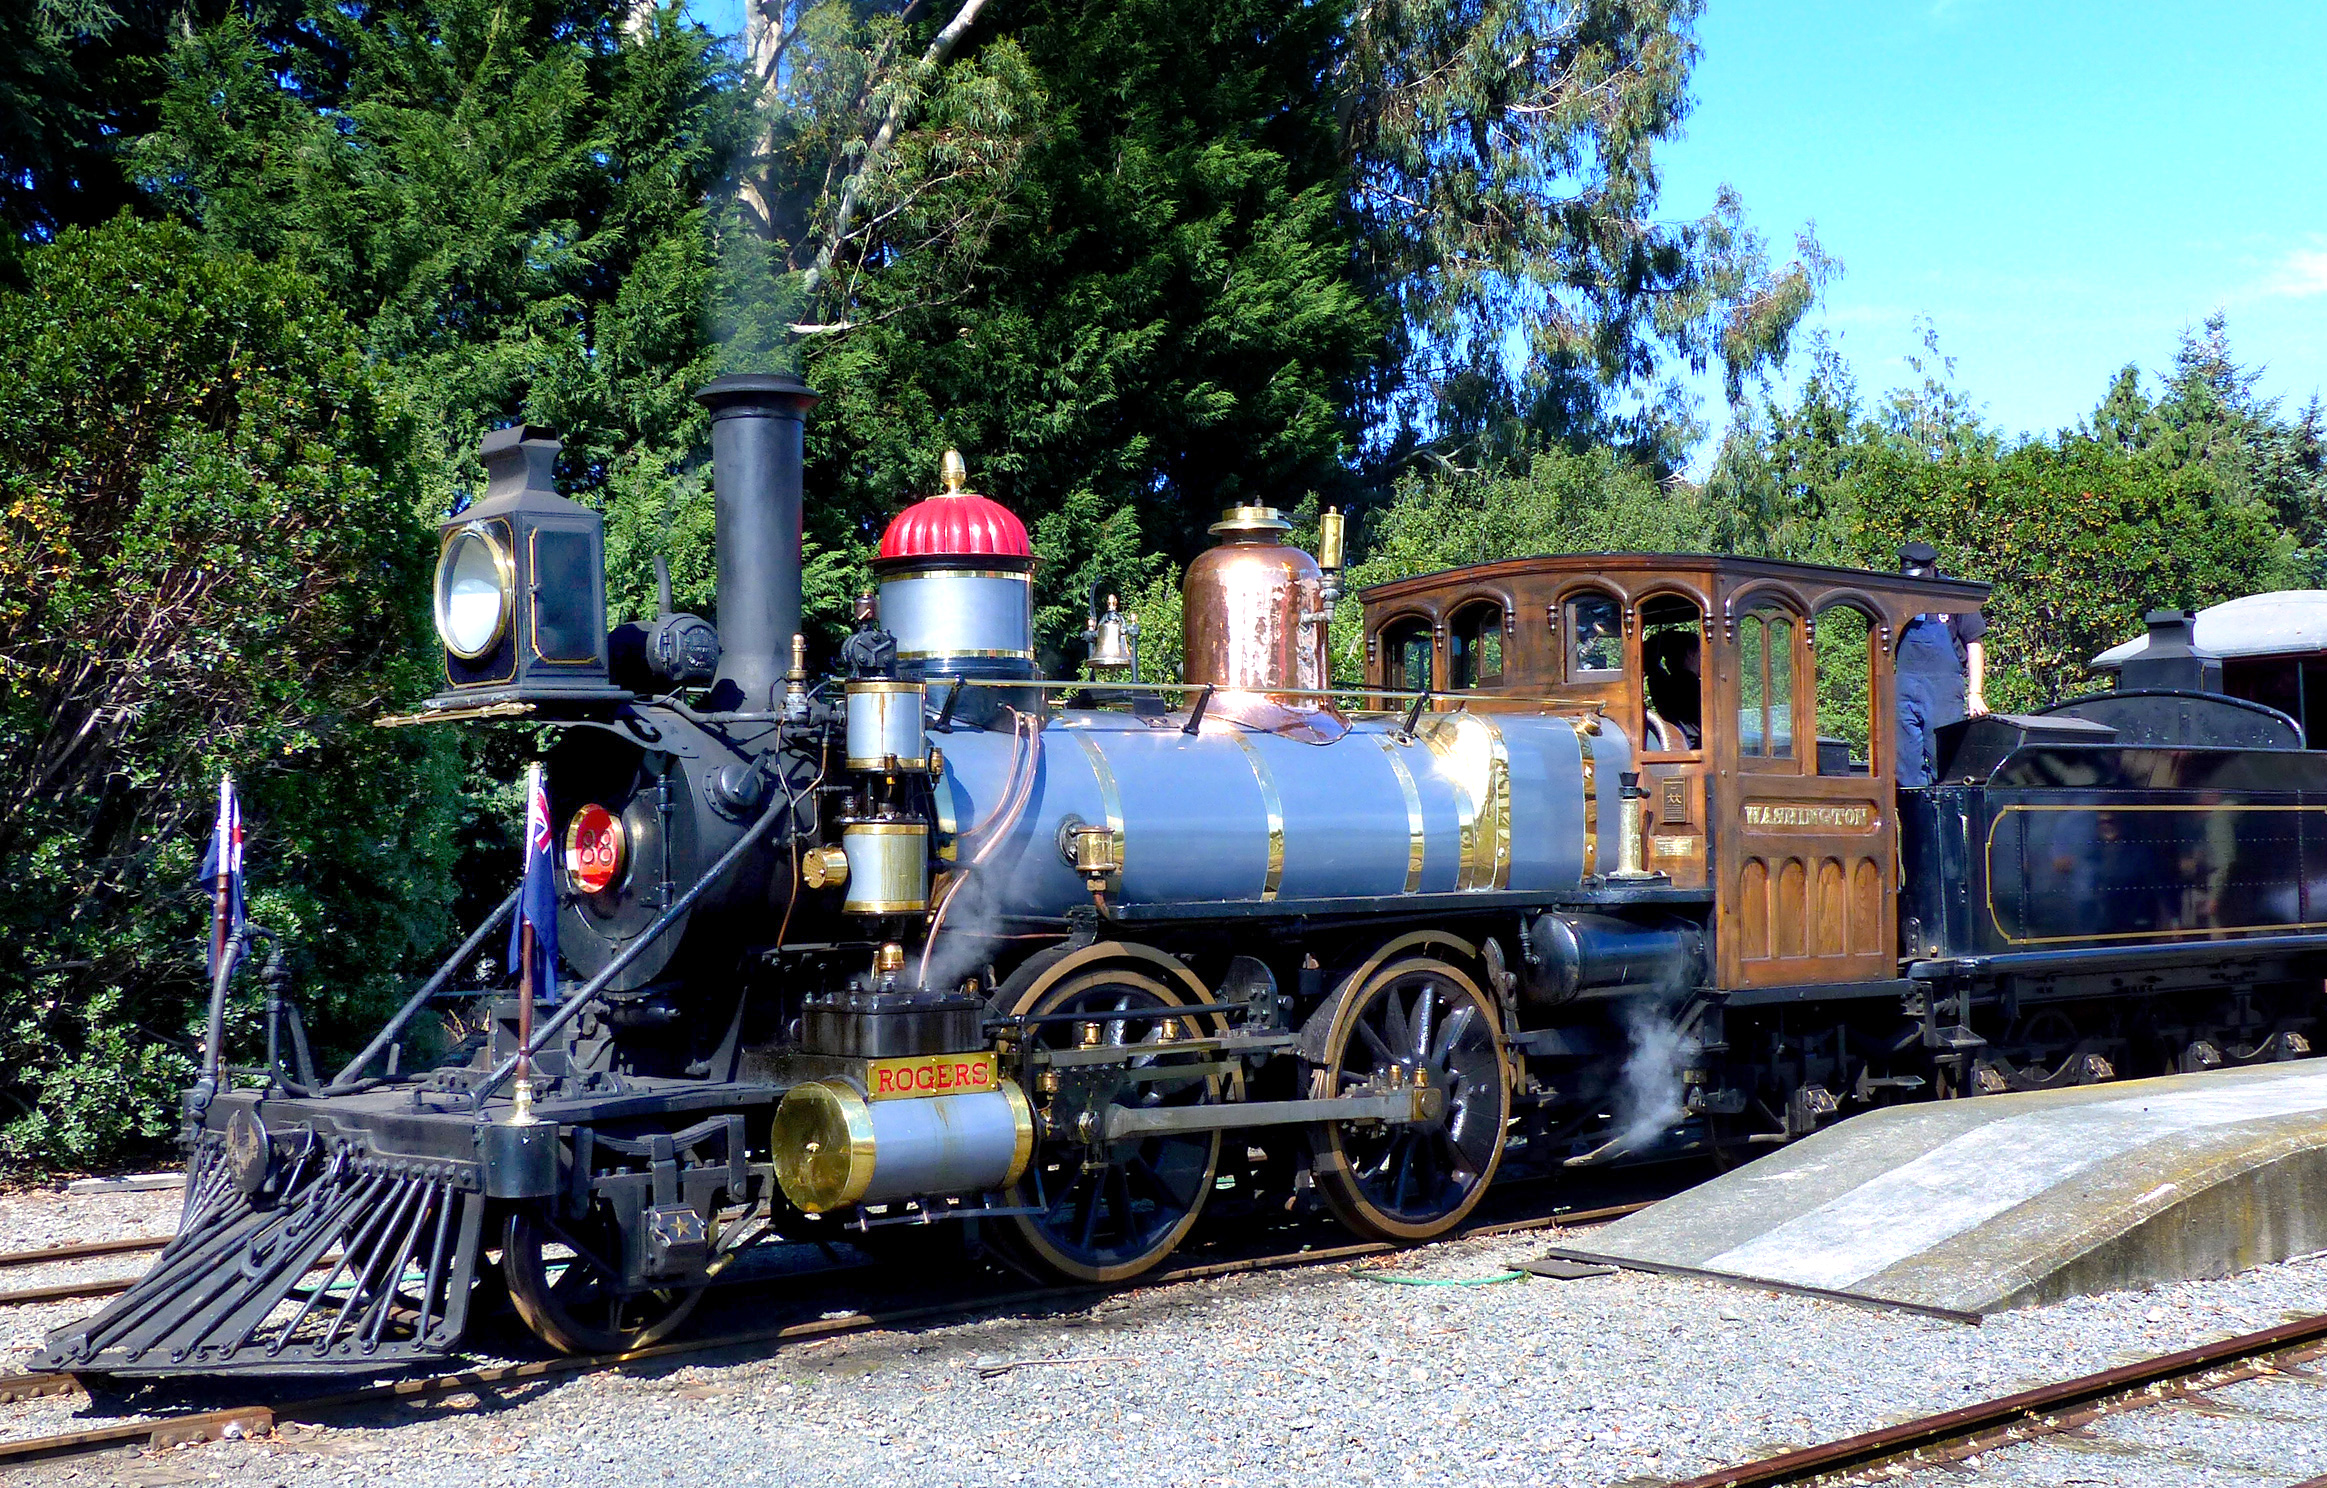
track, train, asphalt, transport, vehicle, locomotive, steam engine, lumixfz200, rogersk88washington, rail transport, land vehicle, rolling stock